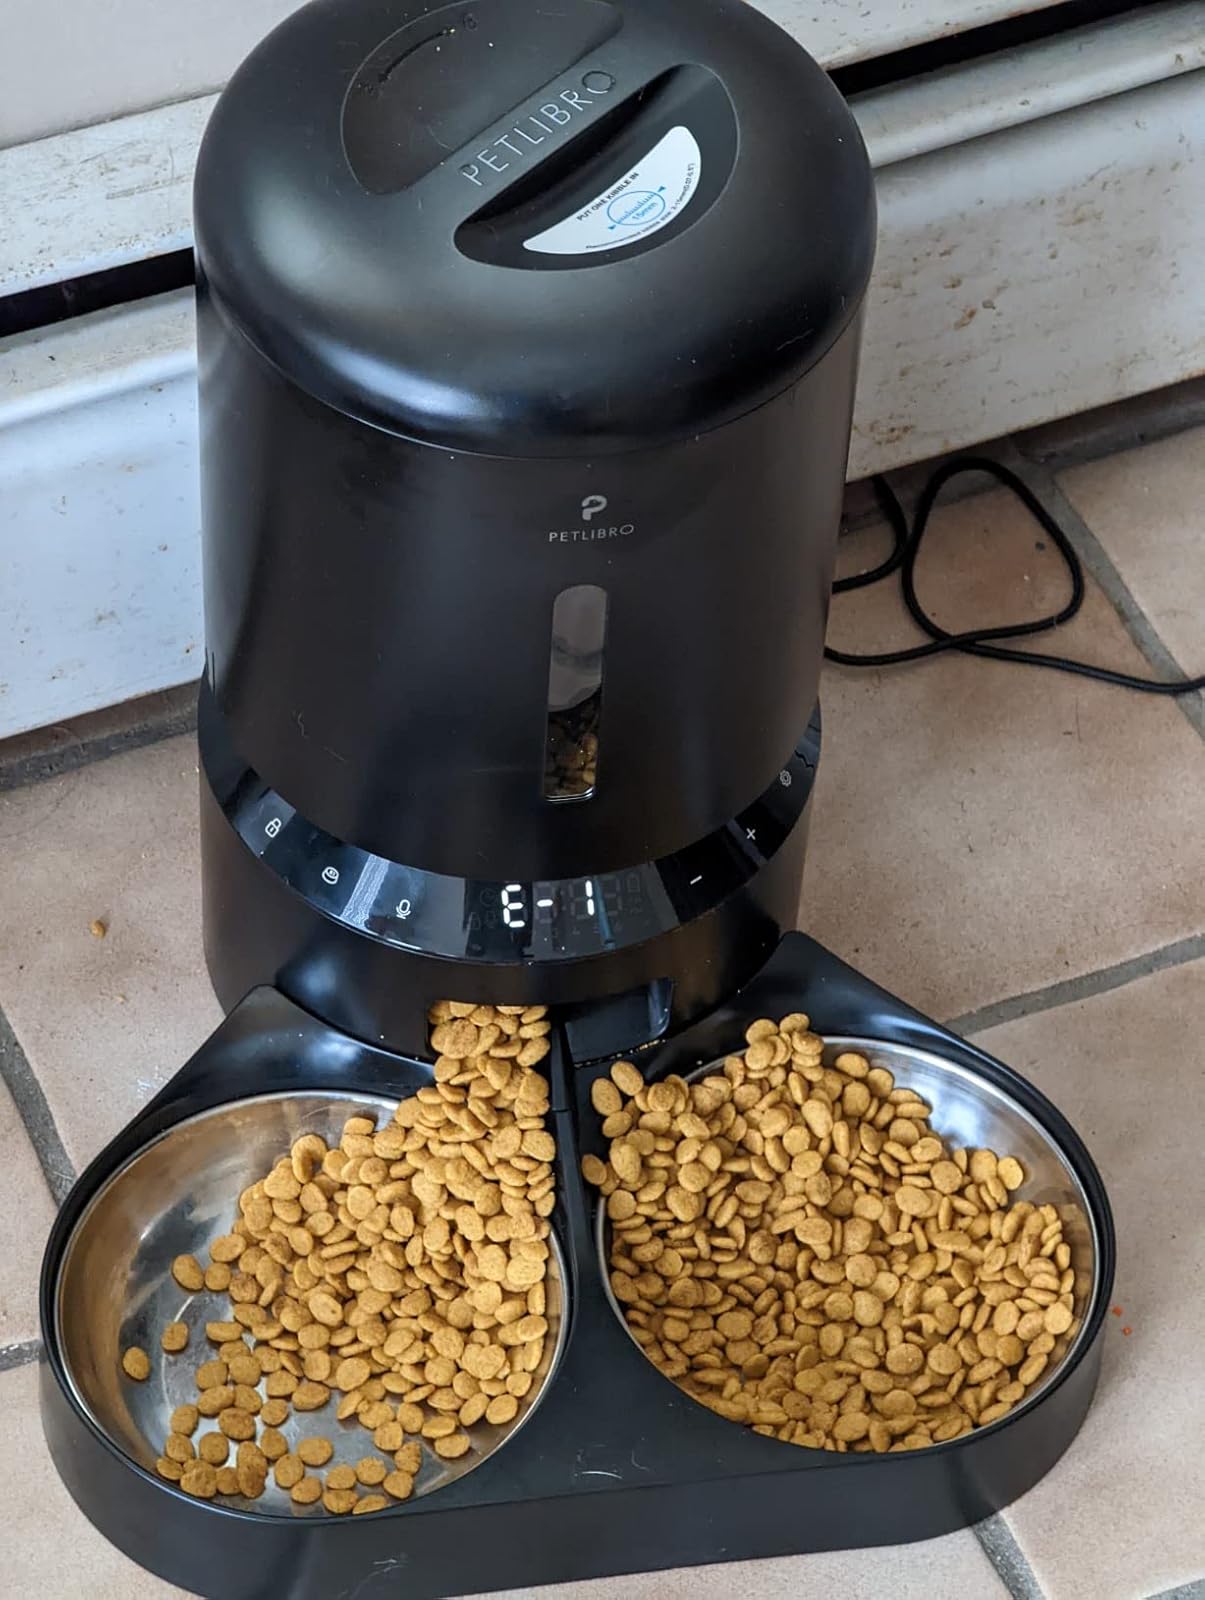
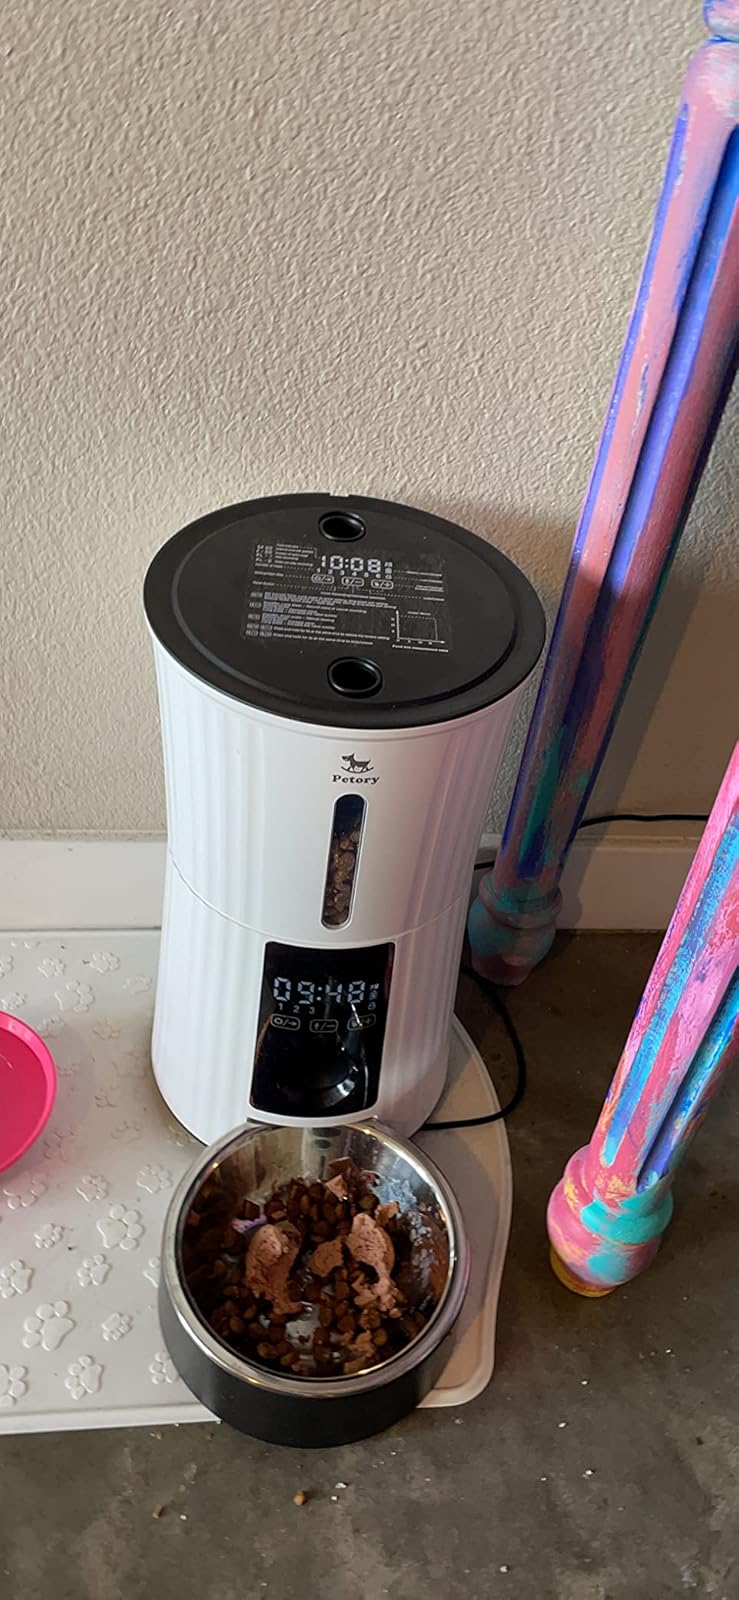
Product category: items_feeder
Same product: no